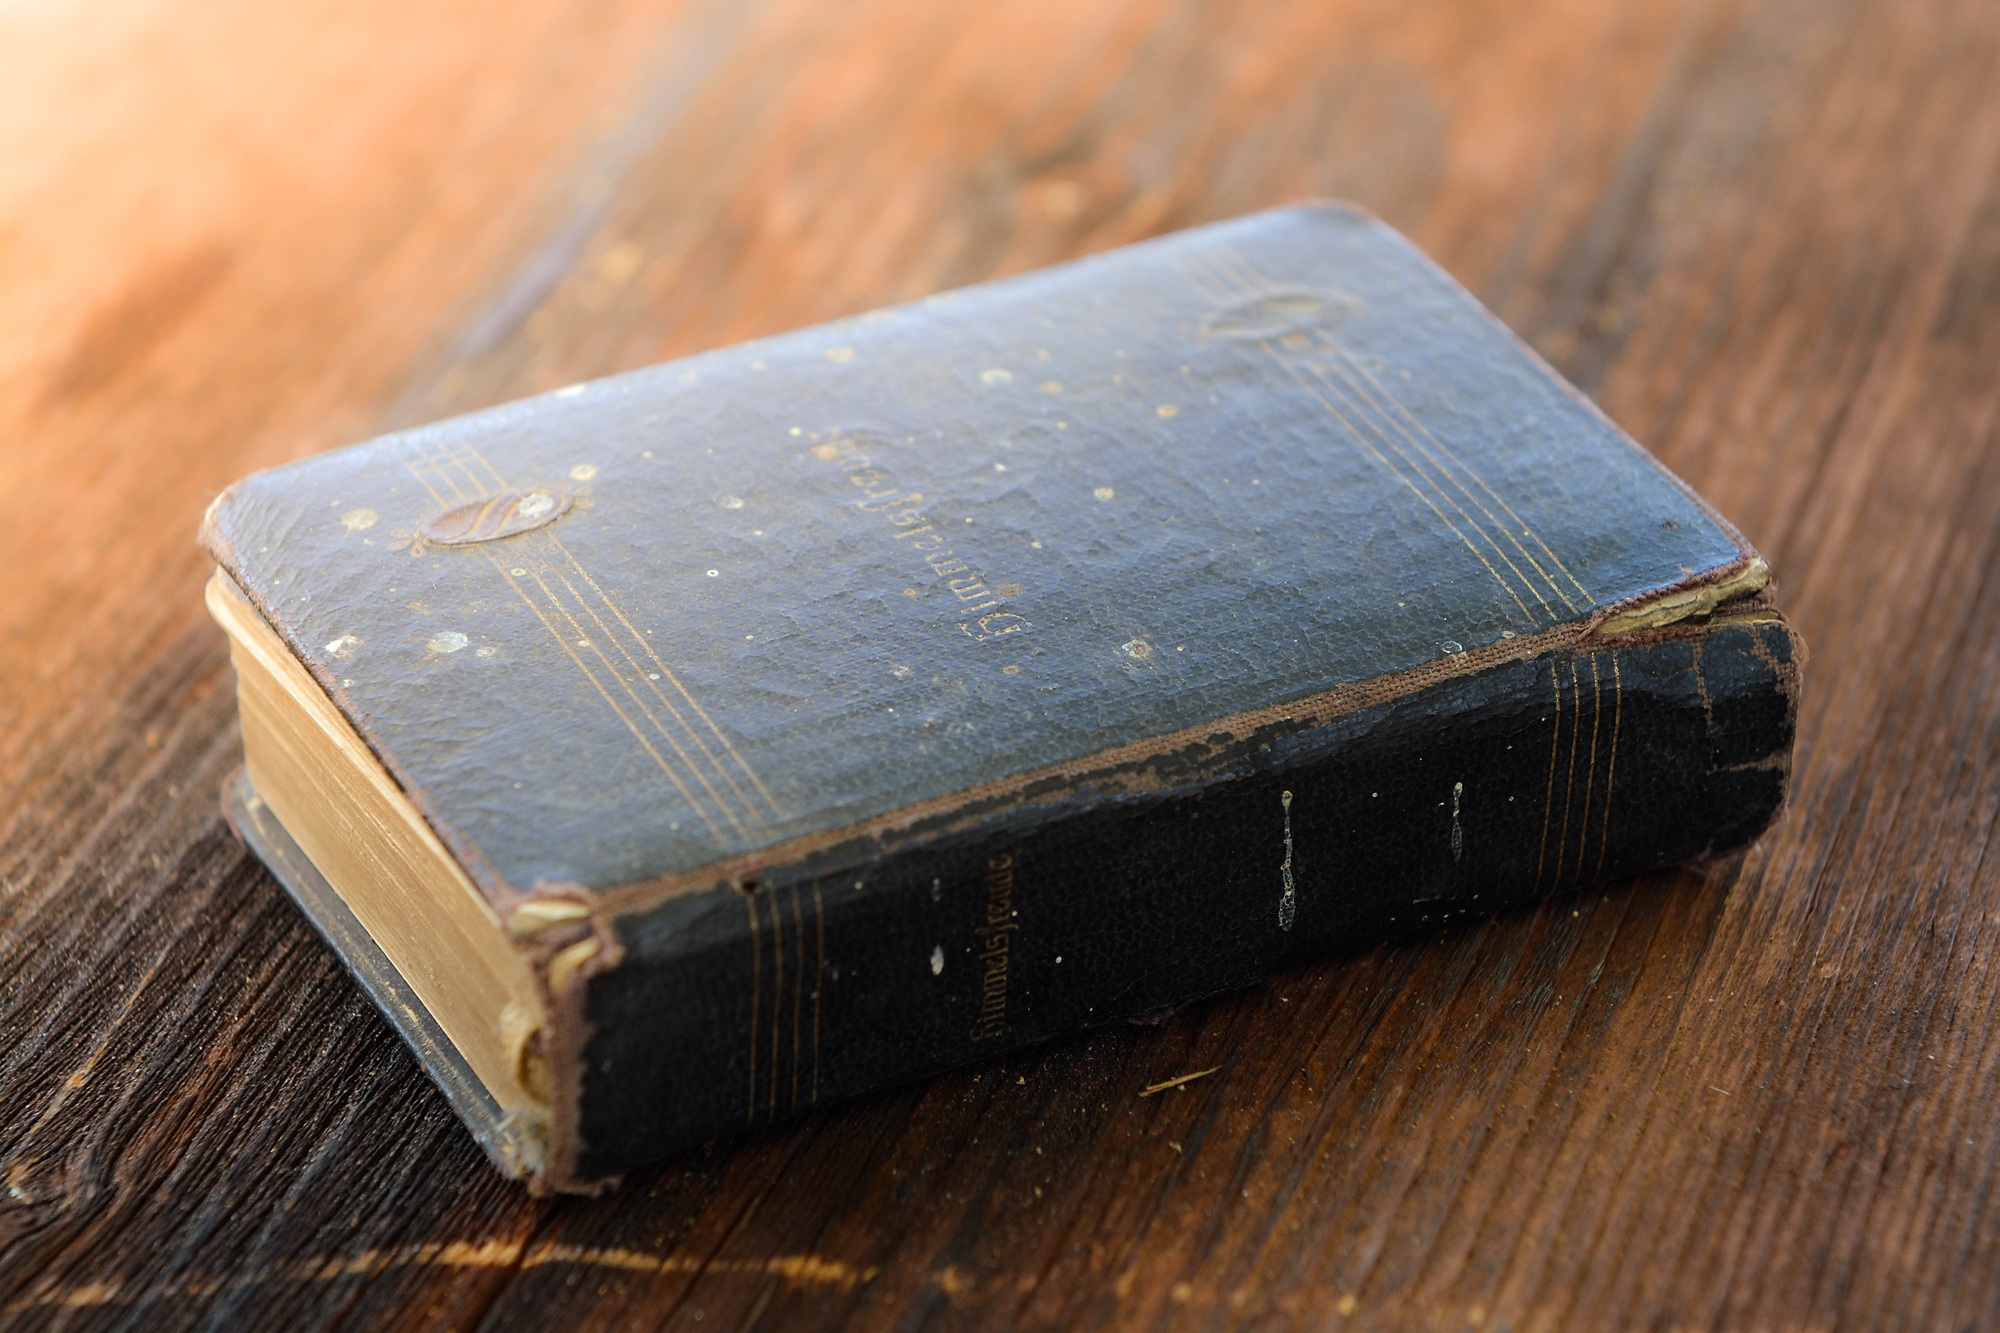
hand, book, wood, leather, antique, old, old book, close up, wallet, worn, used, light close up